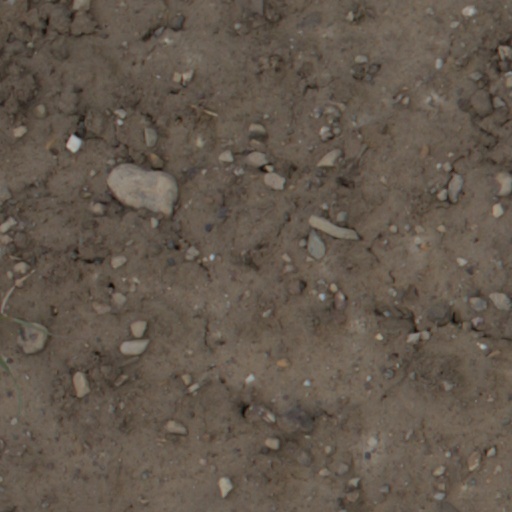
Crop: wheat